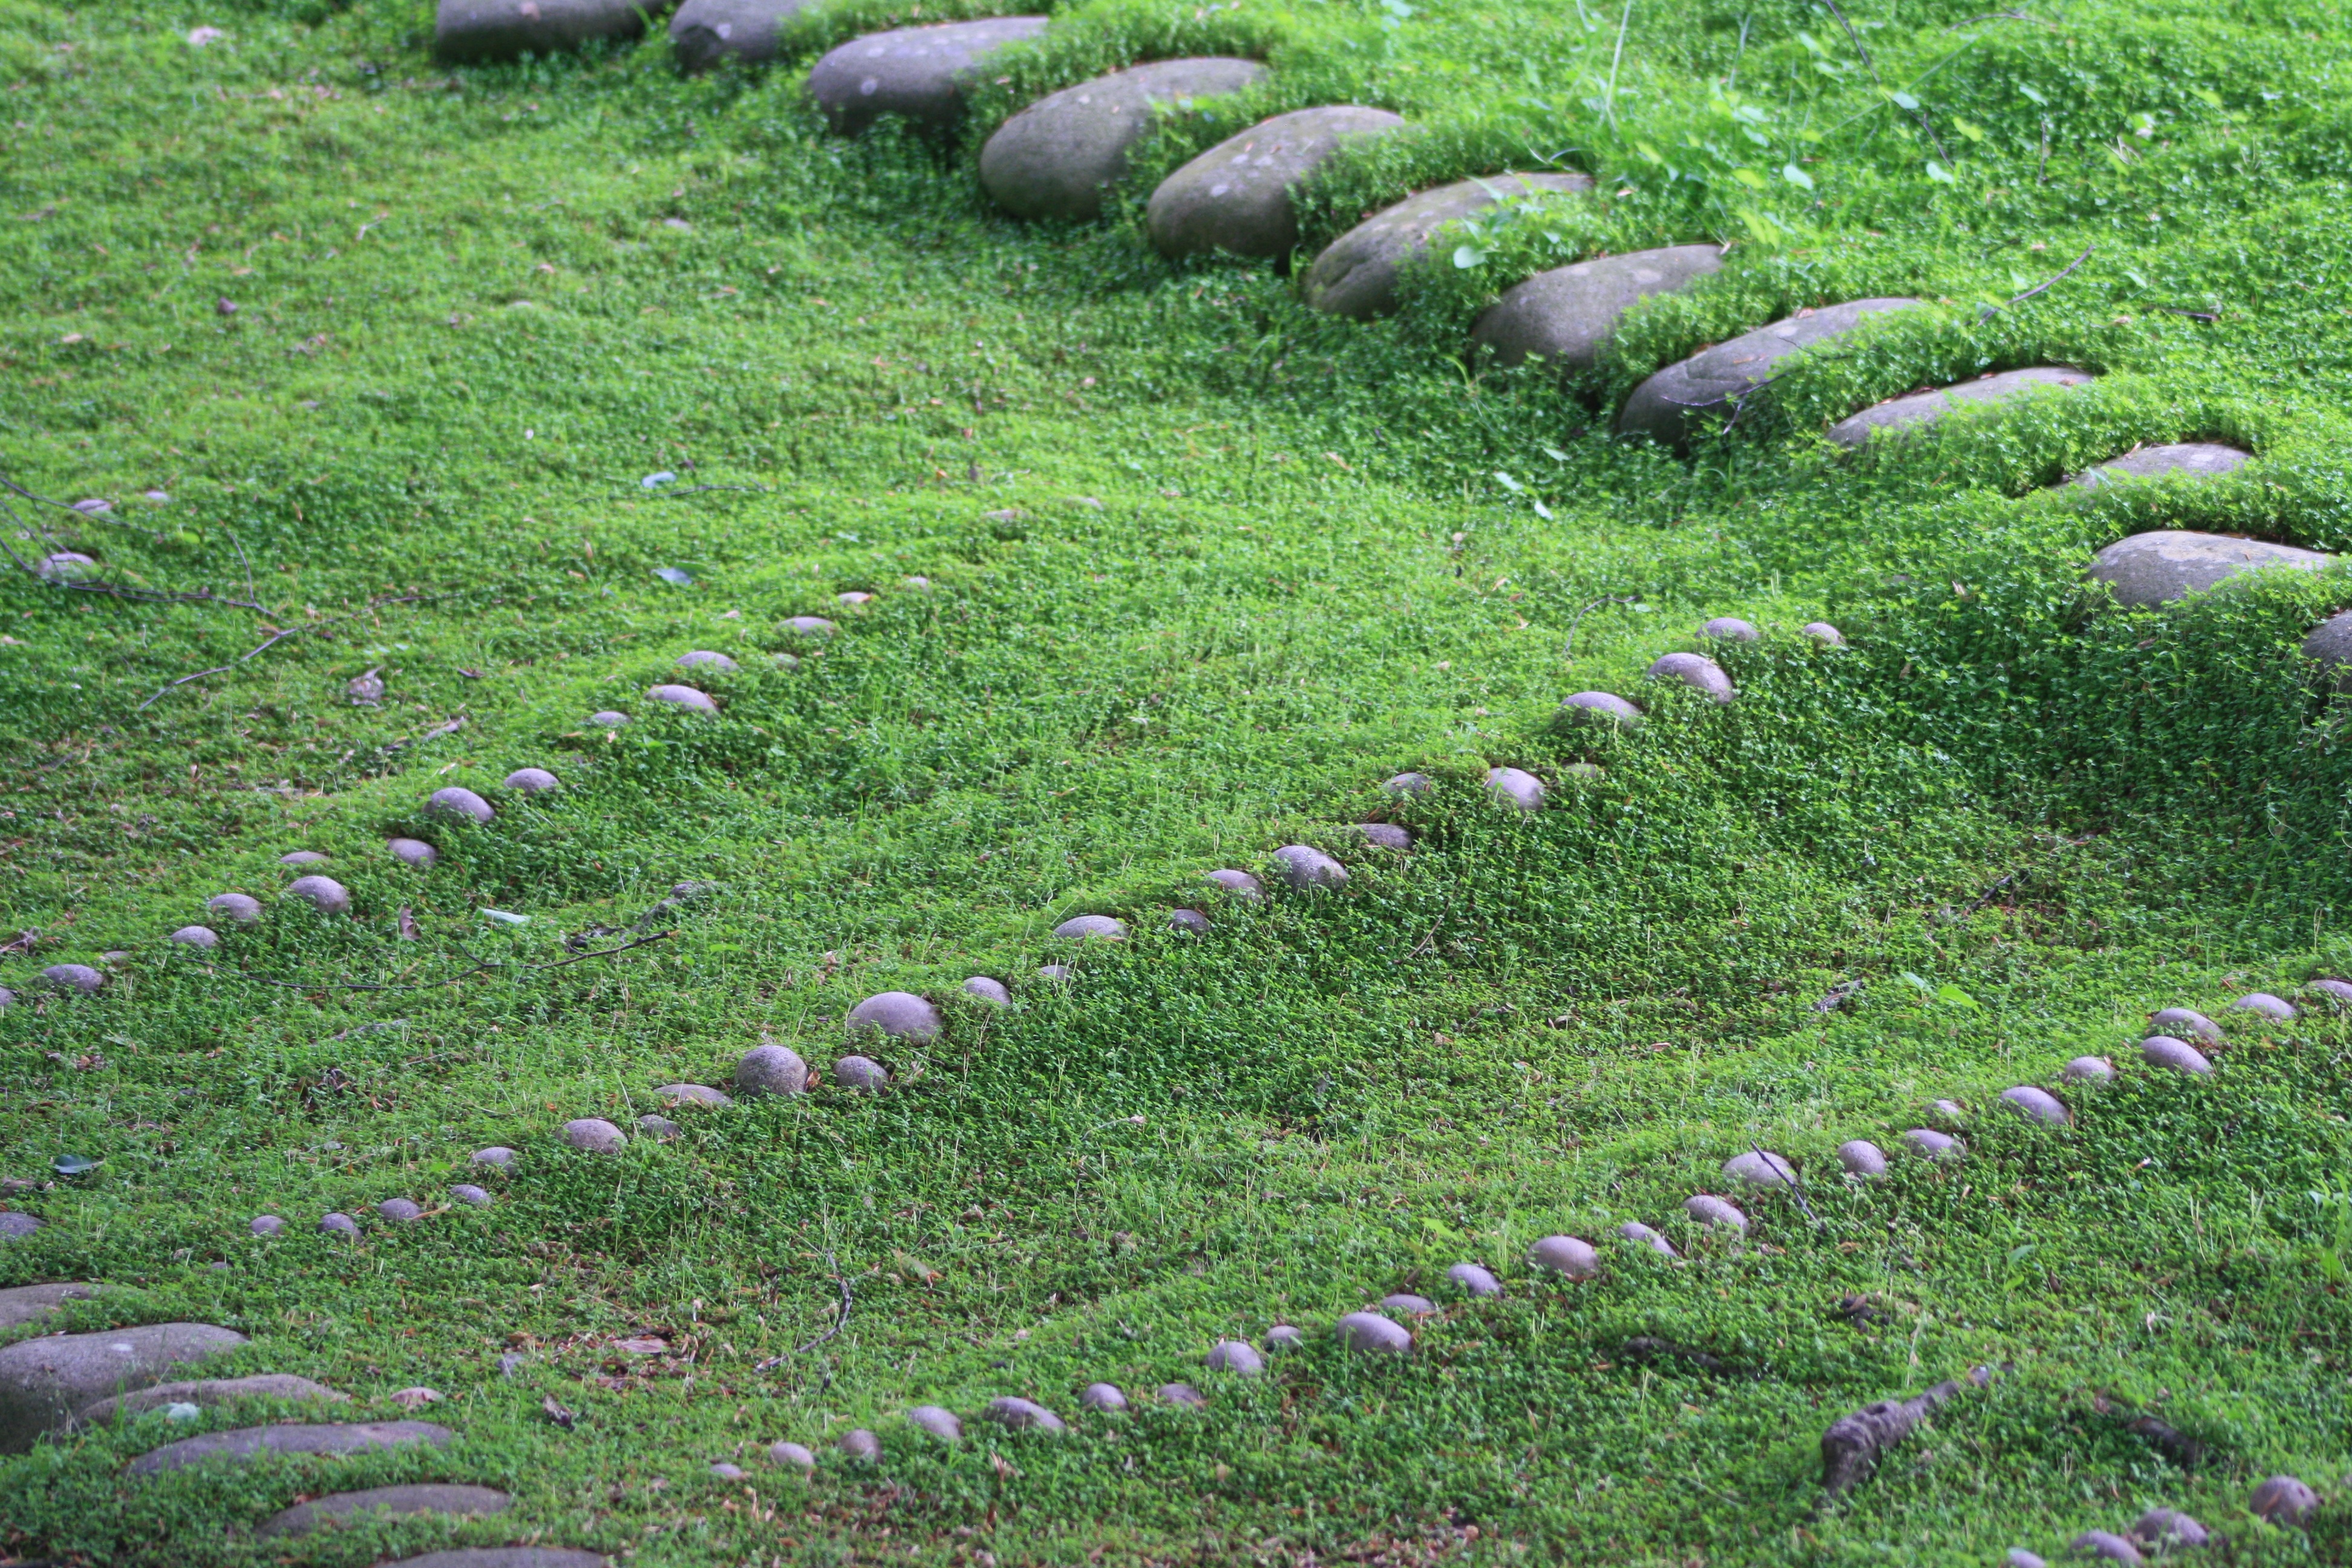
grass, plant, field, lawn, flower, green, pebble, soil, botany, agriculture, garden, zen, japanese, shrub, plantation, flooring, grass family, outdoor structure